Harringay Speedway

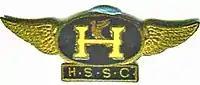
The Harringay Canaries logo

Harringay Stadium was the third greyhound racing stadium to open in Britain following the immediate success of the sport. It was owned by the Greyhound Racing Association (GRA). The stadium was constructed by Messrs T.G. Simpson of Victoria Street, London, at a cost of £35,000 and opened in 1927. The following year speedway was introduced to Britain from Australia and speedway events were held at Green Lanes (the name given when speedway was held) throughout 1928, the first being on 29 May 1928. The GRA associated itself with International Speedways Ltd, which brought the speedway to several stadiums including Harringay.